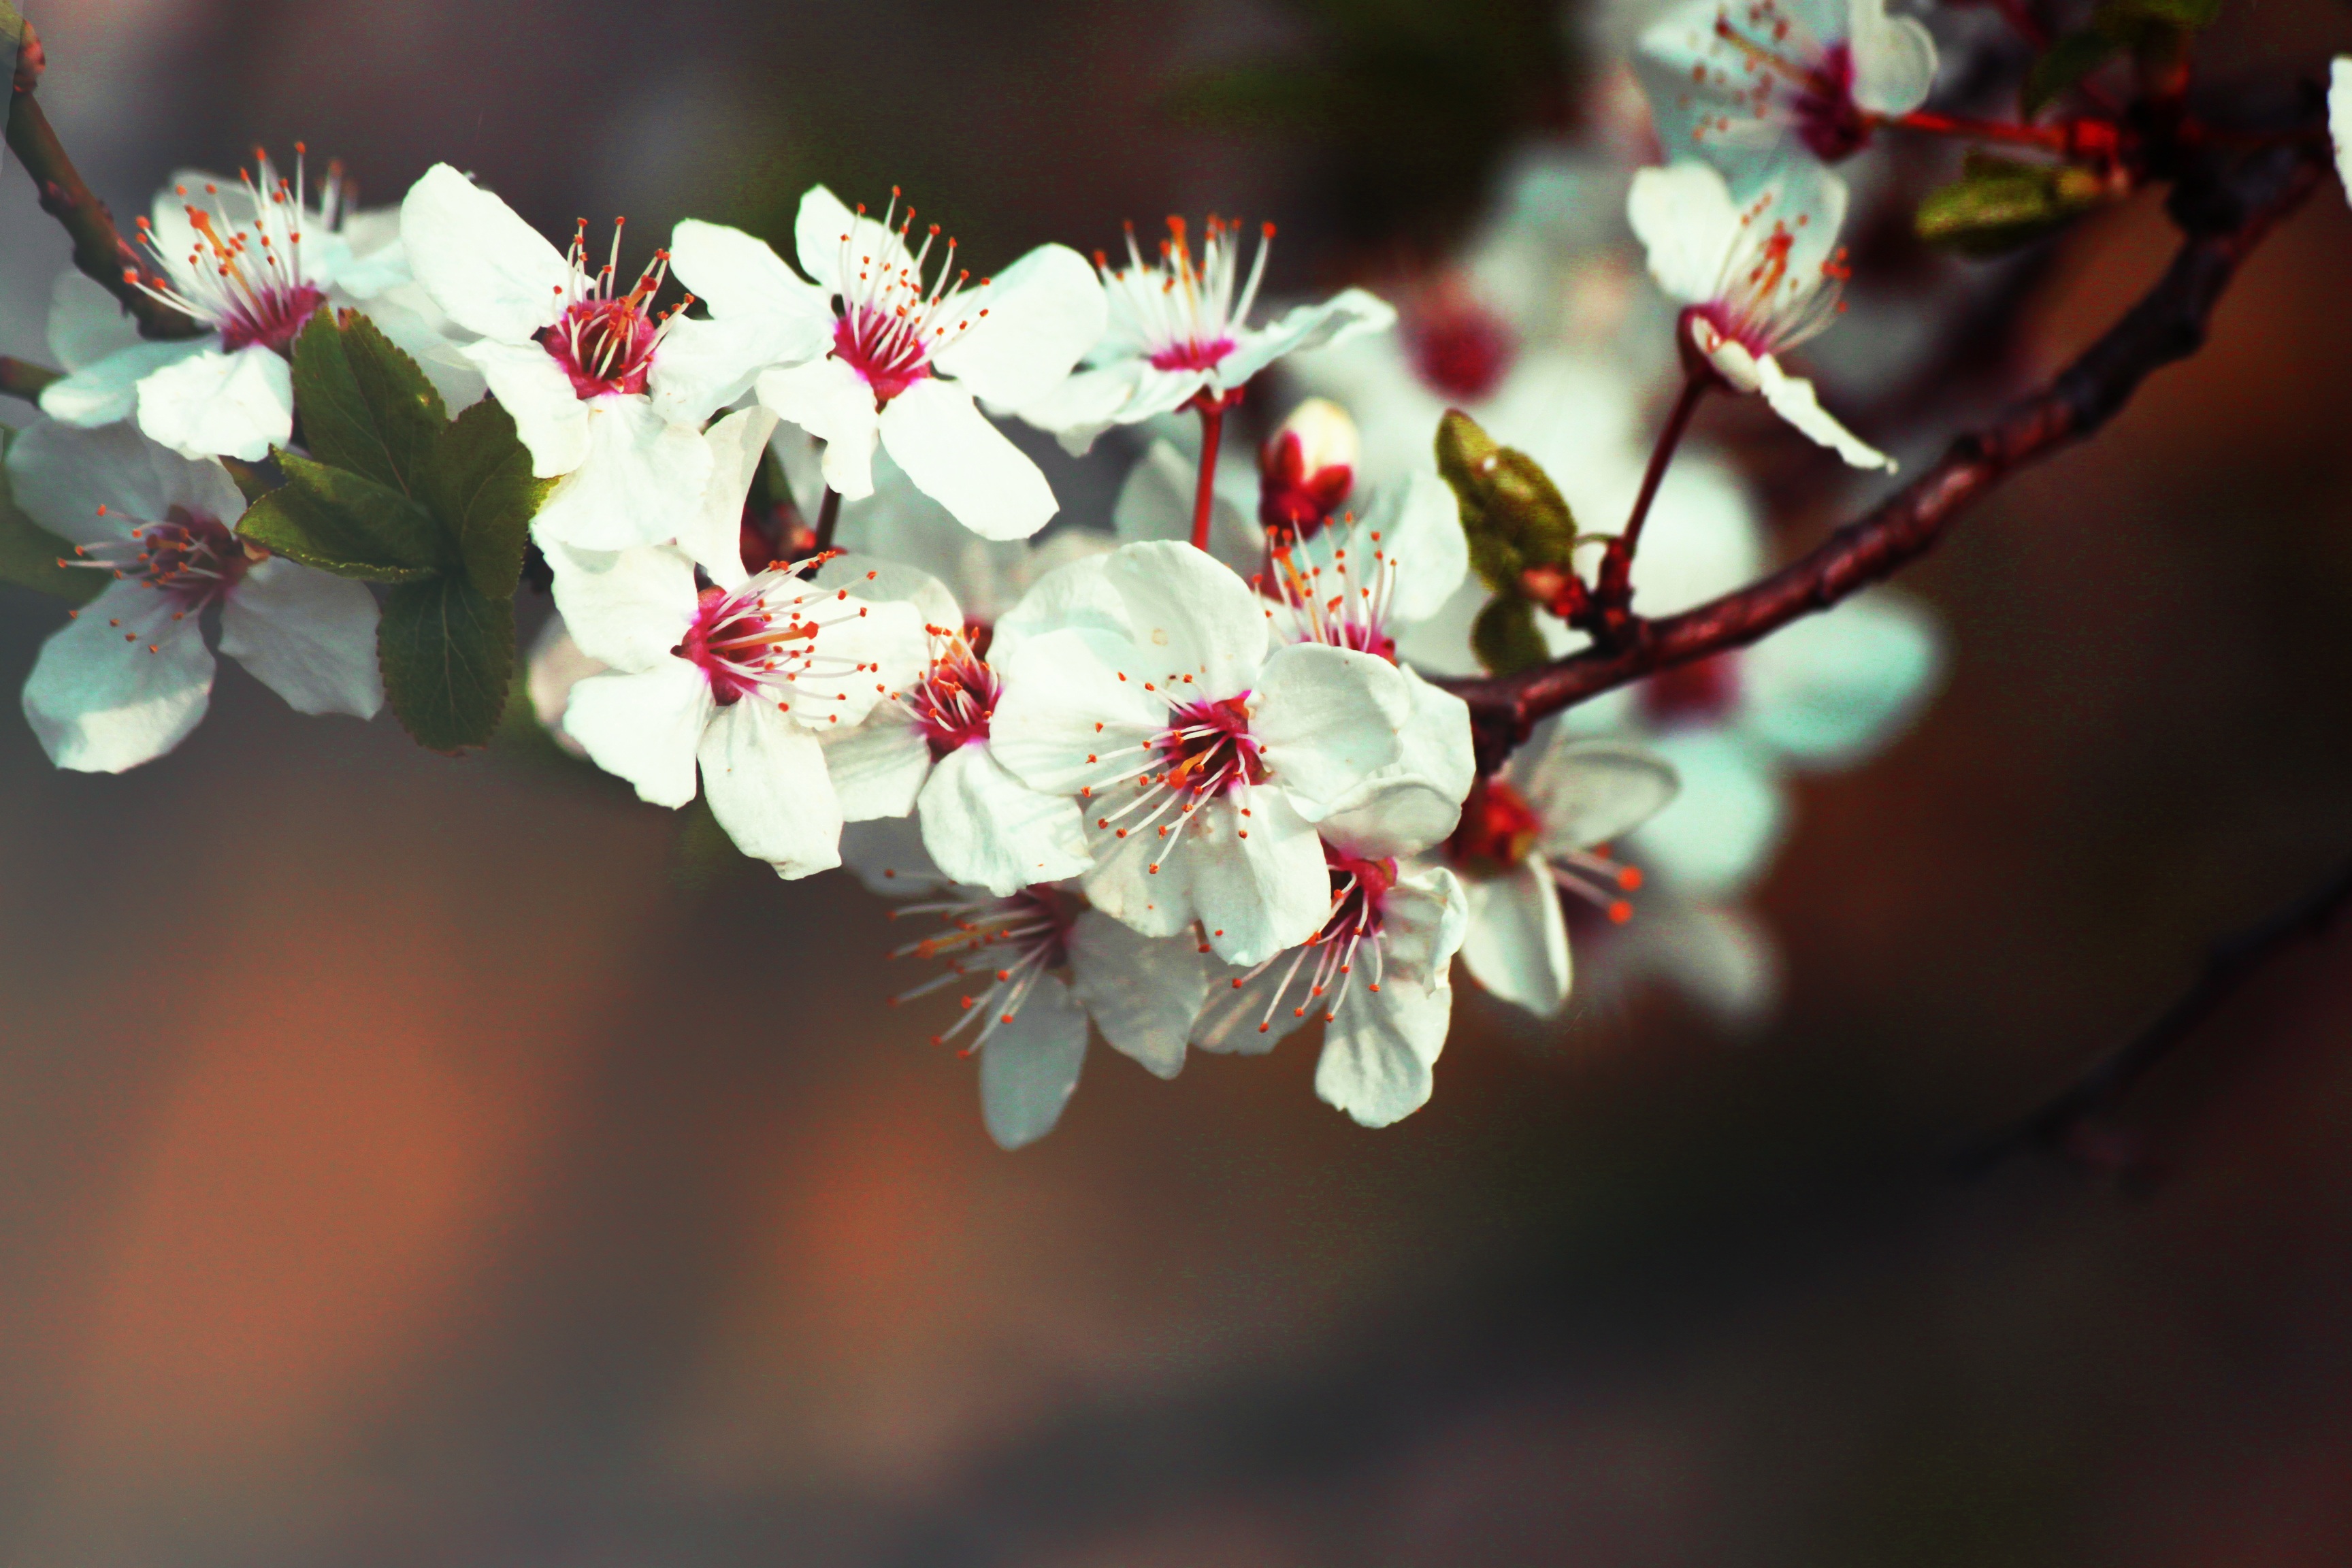
tree, nature, branch, blossom, plant, fruit, flower, petal, food, spring, produce, garden, flora, cherry blossom, flowers, close up, trees, sad, eating, vitamins, macro photography, flowering plant, land plant